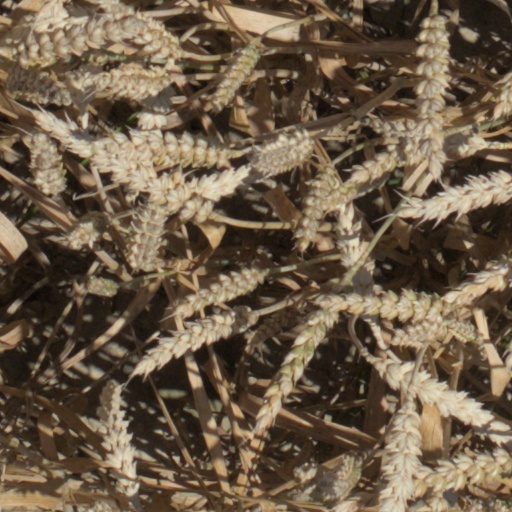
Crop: wheat